X Japan

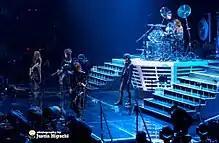
X Japan at Madison Square Garden in 2014

X Japan also performed at the 2011 Summer Sonic festival that was held on August 13 and 14, in Tokyo and Osaka. Their world tour's South American leg took them to; Santiago on September 9, São Paulo on September 11, Buenos Aires on September 14, Lima on September 16 and Mexico City on September 18. The Asian leg of the tour brought stops in Seoul on October 28, Shanghai on October 30, Hong Kong on November 4, Taipei on November 6 and Bangkok on November 8. The Beijing show, originally scheduled for November 2, was cancelled by the promoters on October 25 due to "technical and production issues".